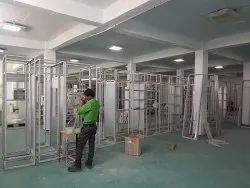
Label: Electrical_Control_Panel_Manufacturers